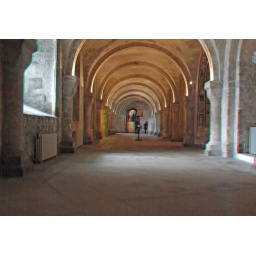
Canterbury cathedral in anaglyph 3D red cyan glasses to view